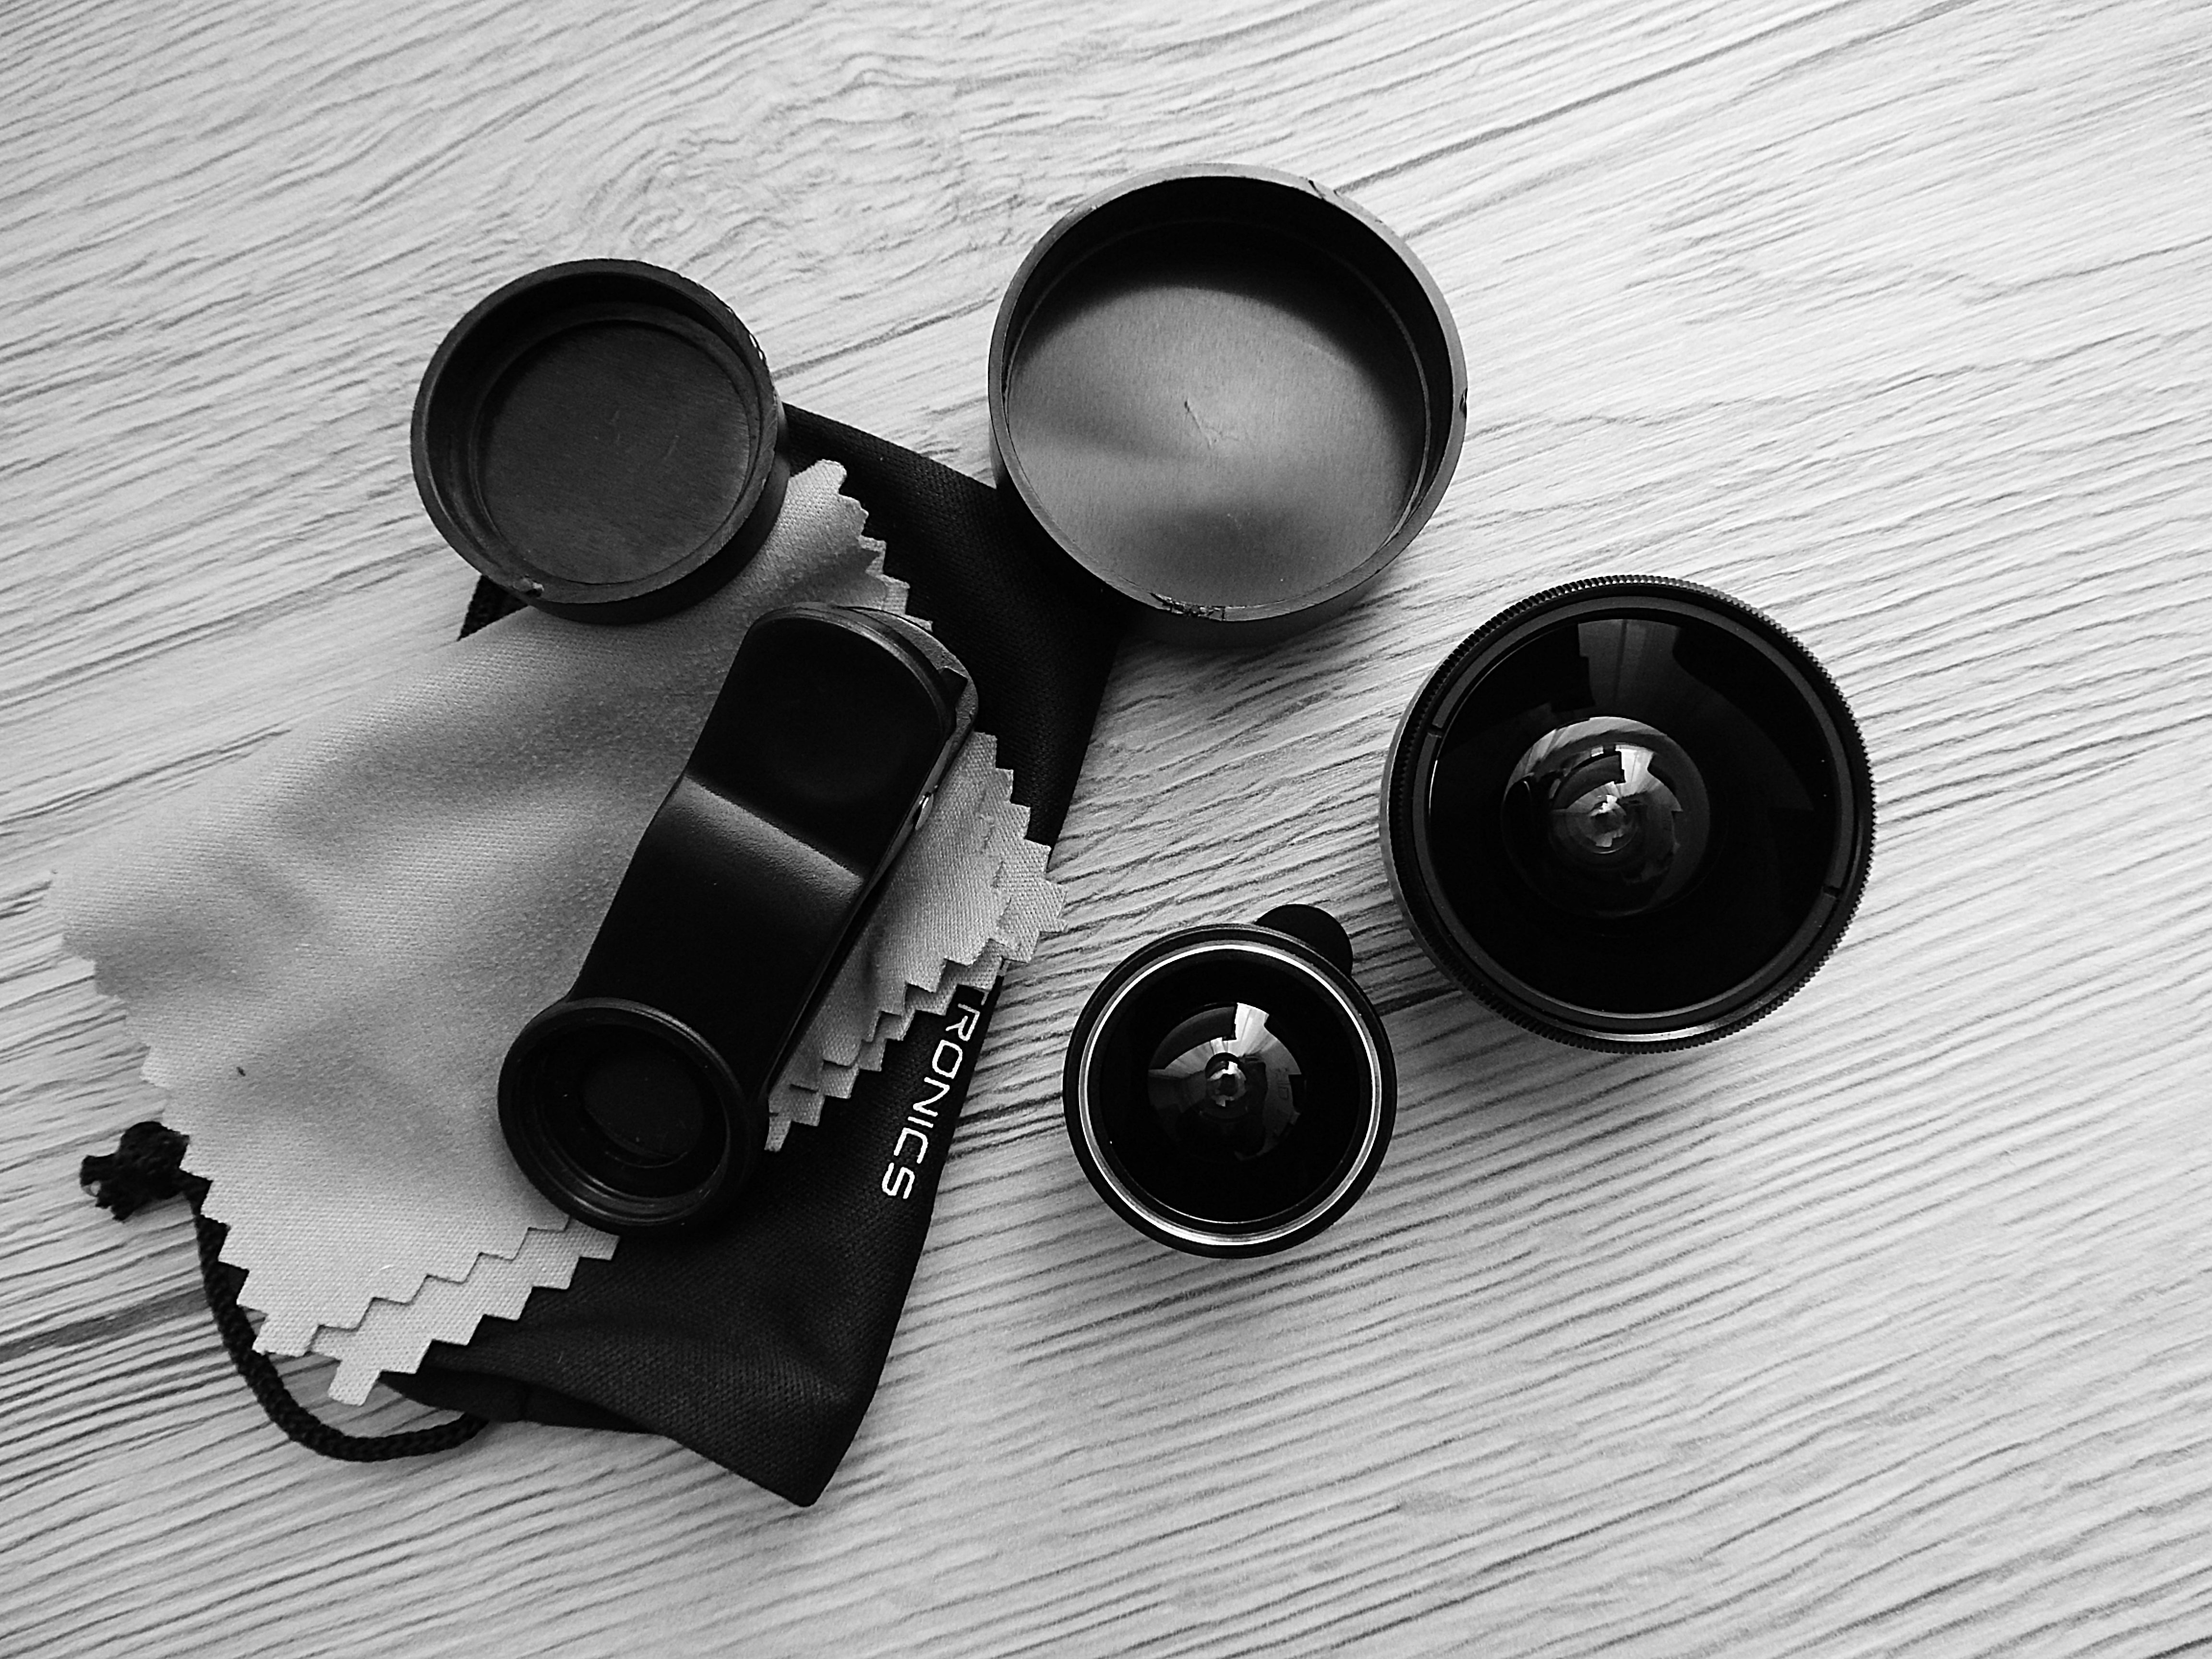
black and white, white, photography, glass, photo, black, monochrome, close up, focus, sunglasses, eye, glasses, photograph, eyewear, shape, lenses, kinsen, smartphone objective, aufsteckobjektive, lens set, monochrome photography, vision care